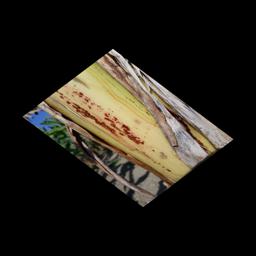
Label: PSEUDOSTEM WEEVIL